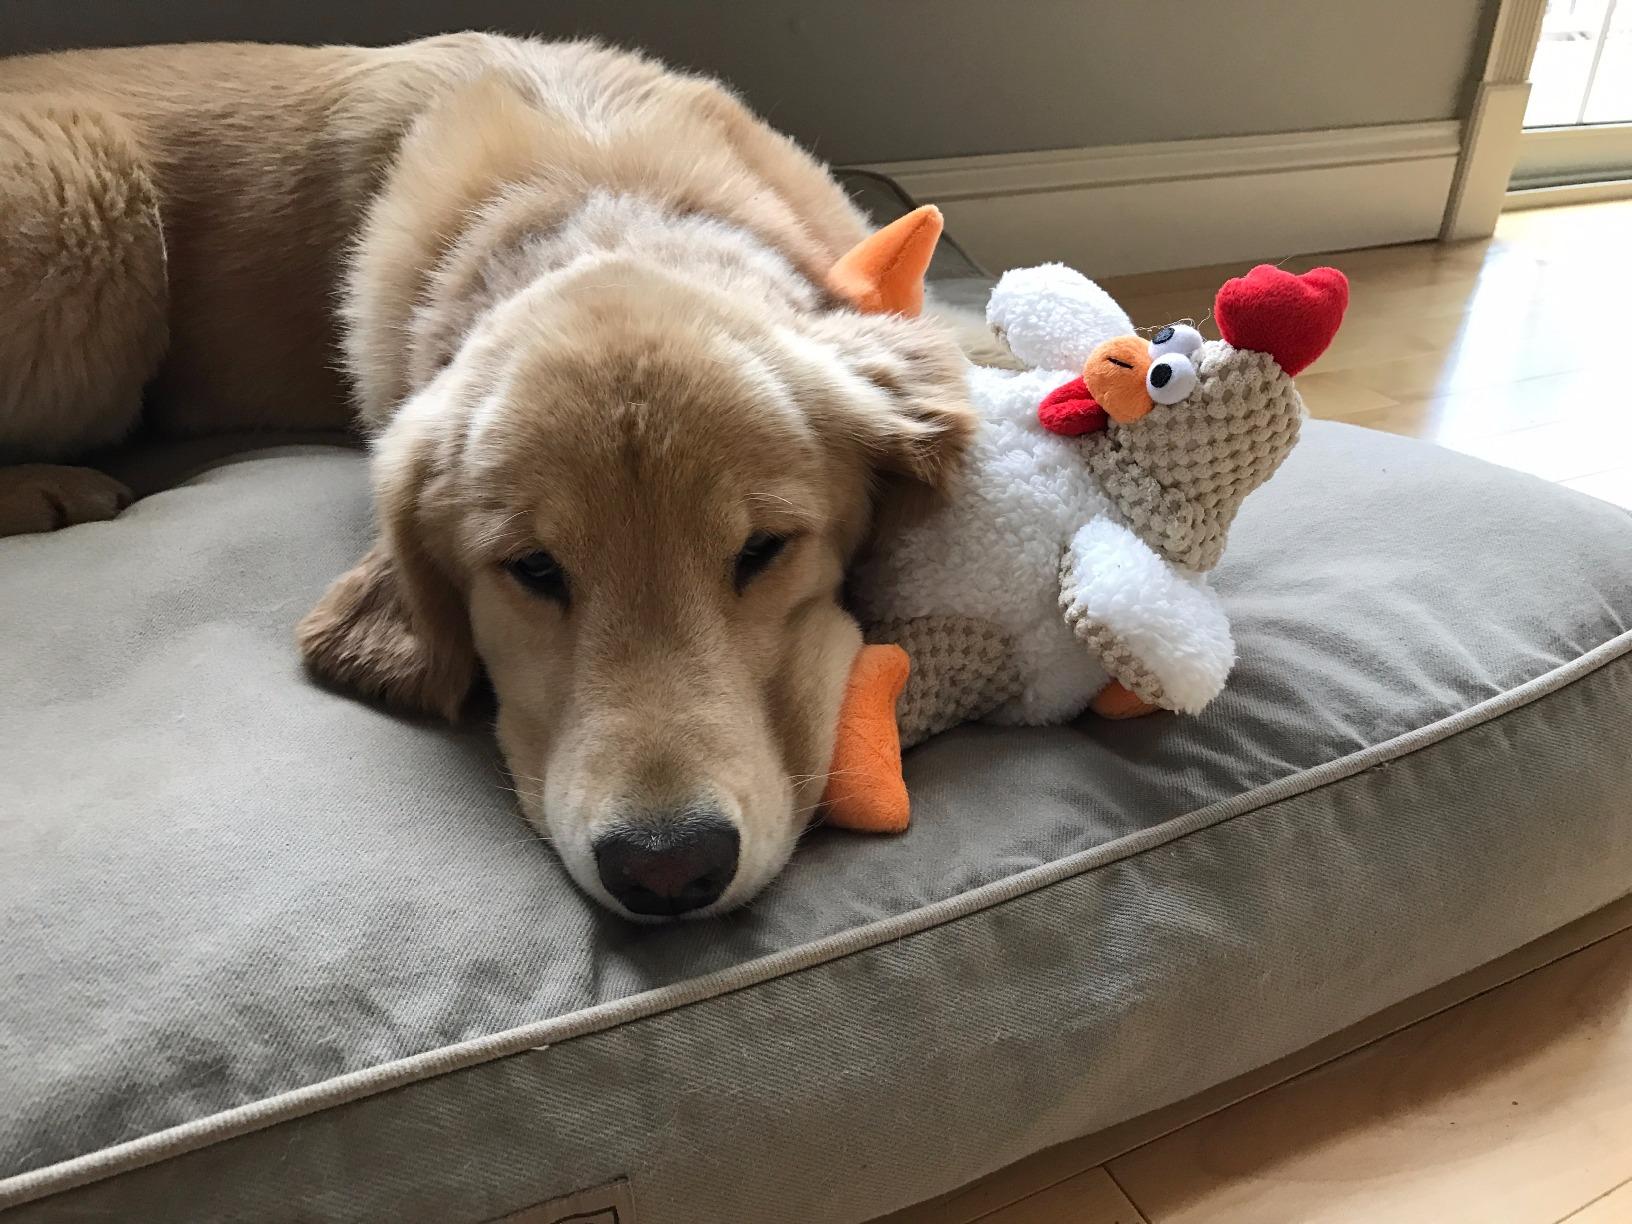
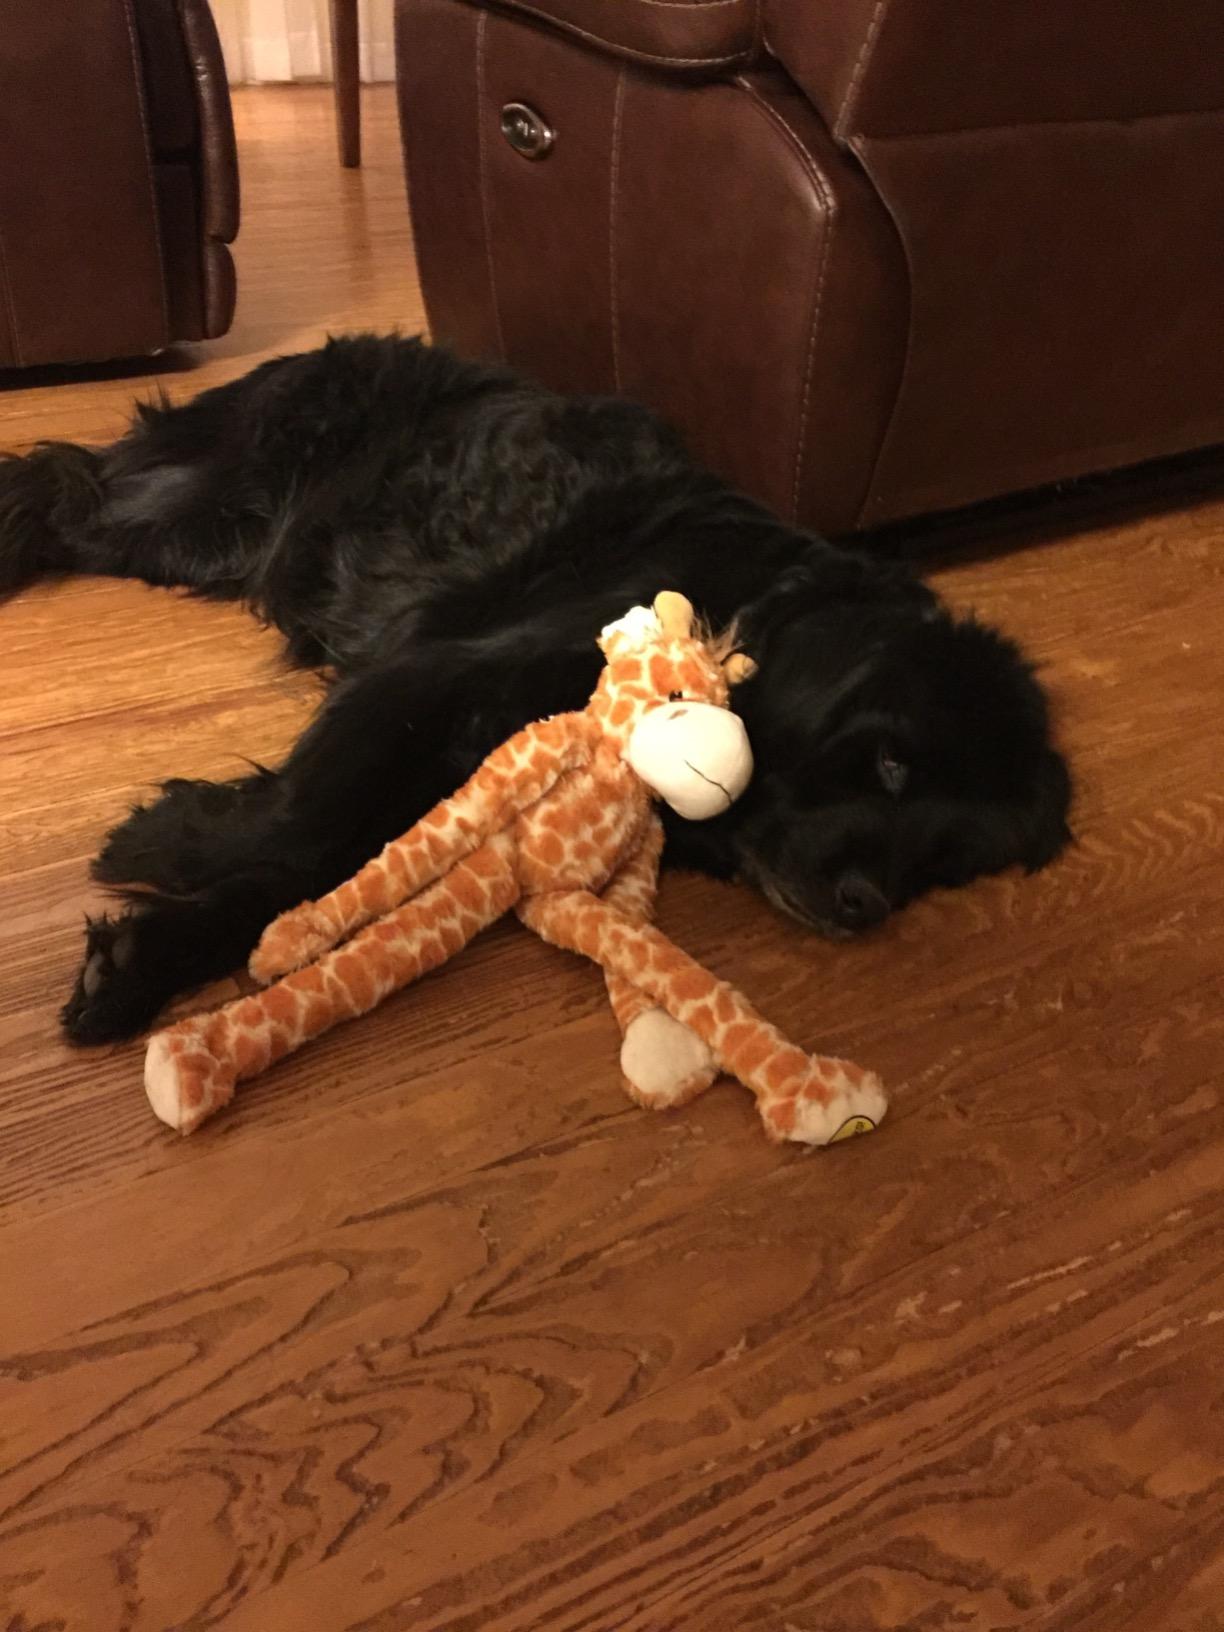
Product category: items_toy
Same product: no